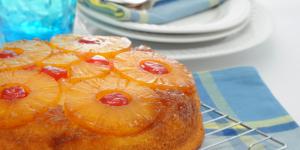
torta de pina